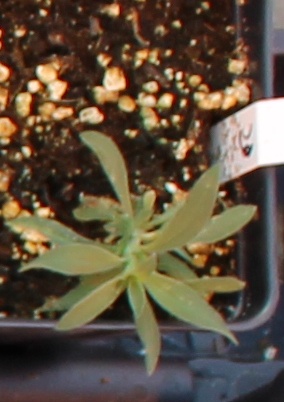
Label: Kochia